Grocott's Mail

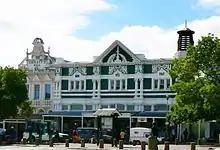
Grahamstown Grocotts Mail

In 1920 Grocott and Sherry bought out the "Grahamstown Journal" and the two publishers decided to issue a single daily edition due to the post war paper shortage.